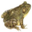
Label: frog